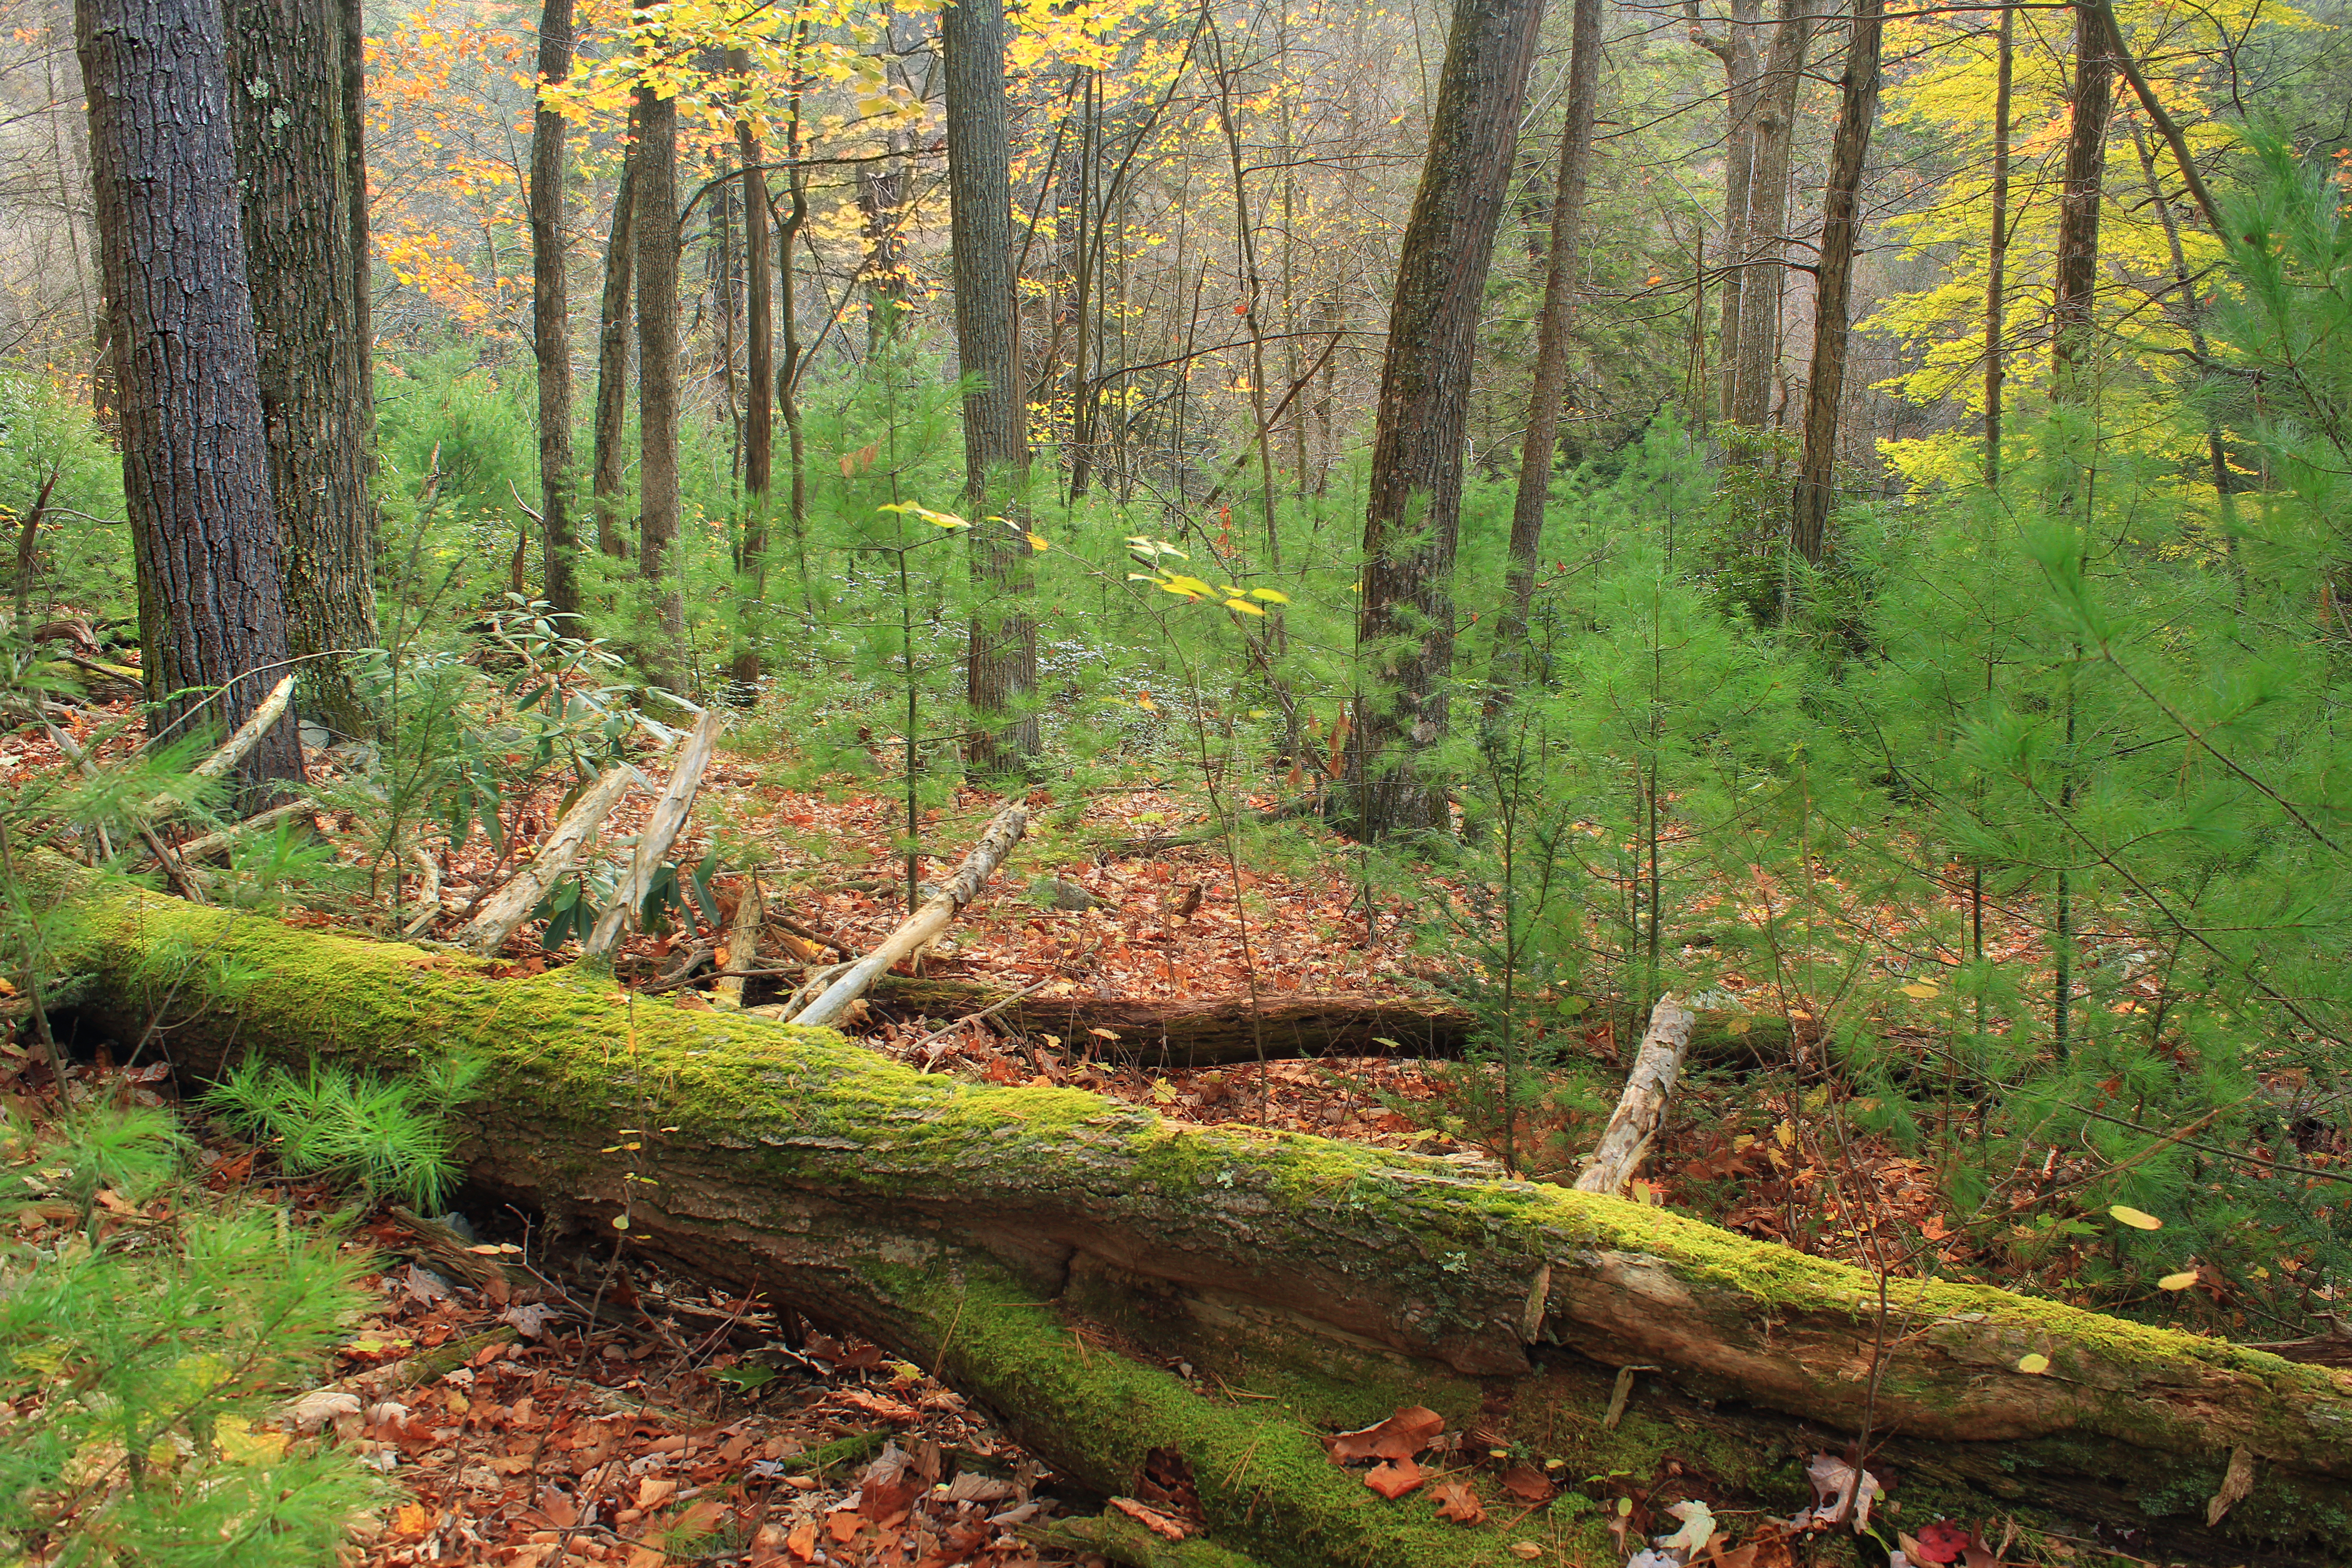
tree, nature, forest, wilderness, plant, hiking, trail, leaf, moss, foliage, stream, log, autumn, season, trees, creativecommons, coniferous, spruce, vegetation, rainforest, branches, midstatetrail, deciduous, wetland, pennsylvania, oldgrowthforest, leaflitter, relictforest, huntingdoncounty, rothrockstateforest, detweilerhollow, woodland, habitat, larch, ecosystem, biome, old growth forest, natural environment, woody plant, temperate broadleaf and mixed forest, temperate coniferous forest